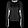
Label: Pullover